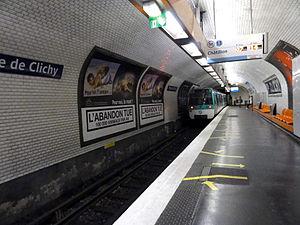
La station Porte de Clichy de la ligne 13 du métro de Paris, France